Tropical cyclones in Indonesia

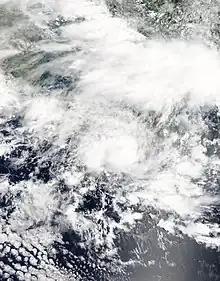
Cyclone Cempaka, just stalling offshore East Java at peak intensity on November 27, 2013.

The following list is the recorded fatalities from the storms that impacted or affected the island country of Indonesia. The total number of deaths recorded is only from the country itself.